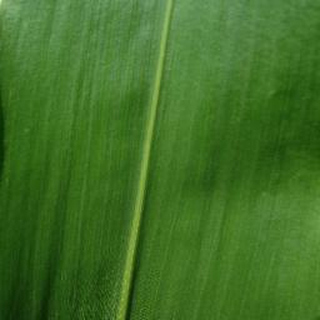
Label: healthy_corn